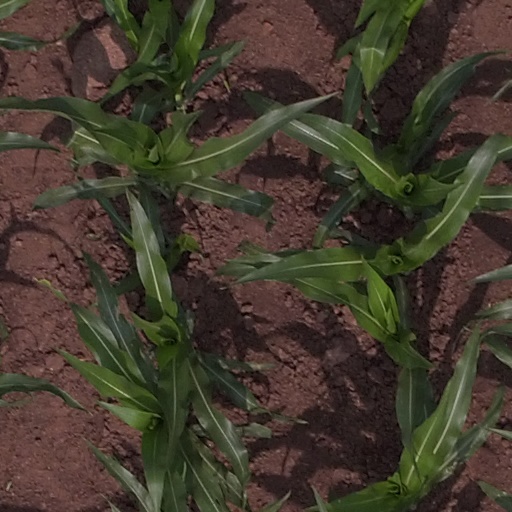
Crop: maize; corn